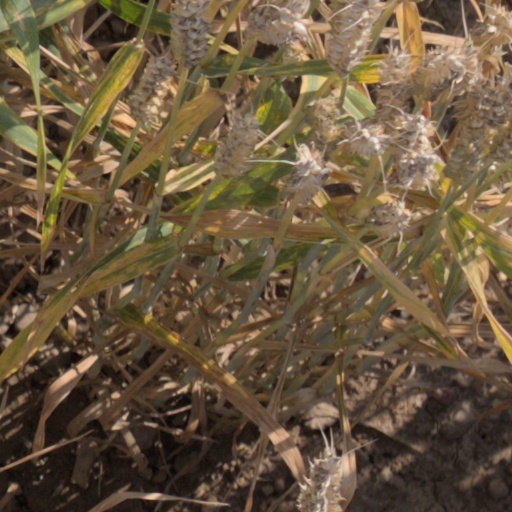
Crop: wheat